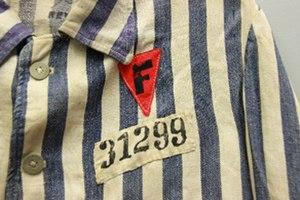
chemise de déporté du Dr Joseph Brau
Joseph Brau, né le 26 avril 1891 à Trébons dans les Hautes-Pyrénées et mort le 11 mai 1975 à Seignosse dans les Landes, est un médecin radiologue, colonel honoraire de l’Armée française et résistant français, déporté à Buchenwald.